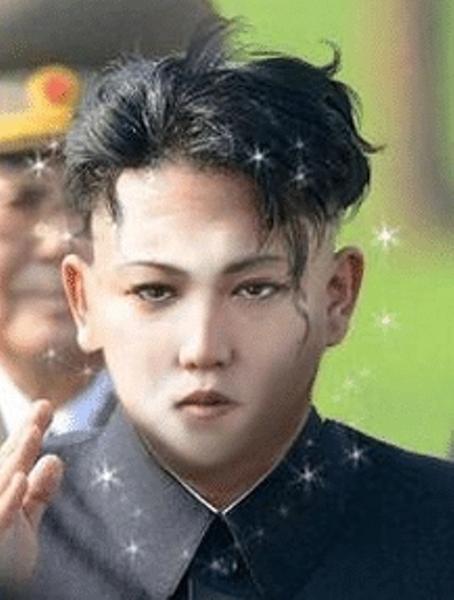
回答: 国民には、こう見えてるらしい